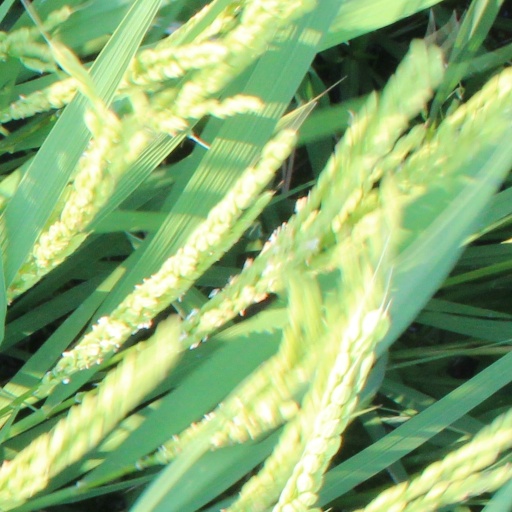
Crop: rice